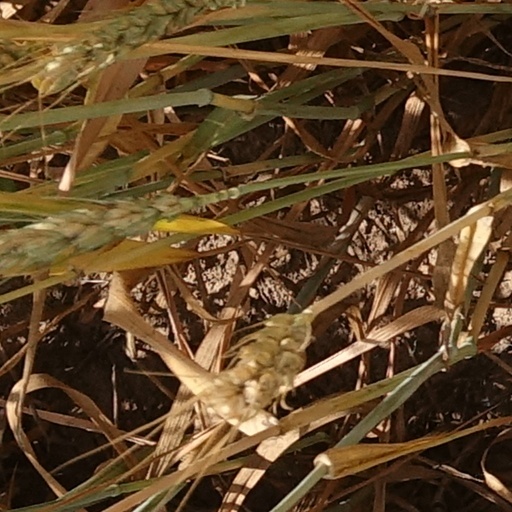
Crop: wheat